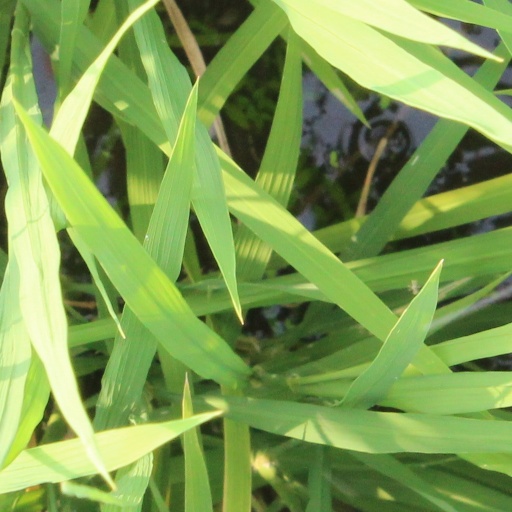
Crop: rice